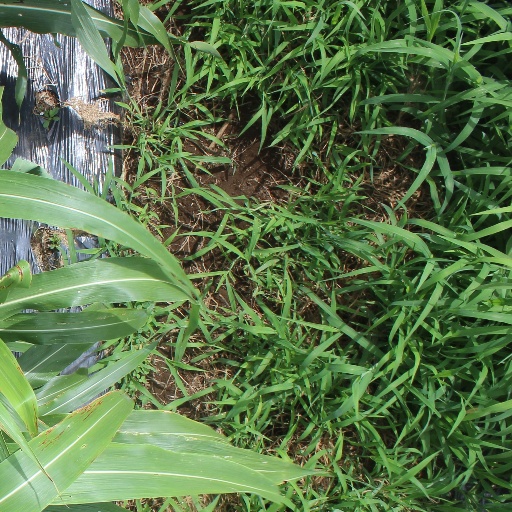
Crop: sorghum